Tigr (military vehicle)

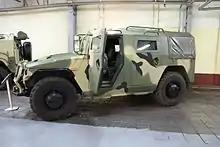
Tigr 6A

The CTC "Tigr" SPV prototype vehicle was first shown at the Bronnitsi Armoured Vehicles Show on June 10, 2011. Based on the SPM-2, the SPV is designed for combat officer transport. It has a four-door station wagon body with increased GOST 6A armor protection (heavy mine protection and special shock-absorbing seats/footrests which are not attached to the floor). As of November 2012, tests are being conducted. The roof of the car has a large rotating hatch with folding a folding lid and two brackets for mounting weapons. Firing from the personal weapons of the crew and the assault group carried out through open armored glass in the doors and on the sides of the vehicle. There are places for stowage of ammunition, rocket-propelled grenade launchers such as the RPG-26, a radio station and a radio-controlled explosive devices blocker.